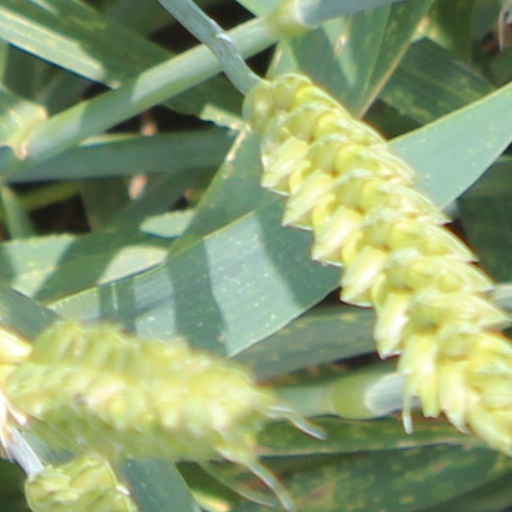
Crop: wheat